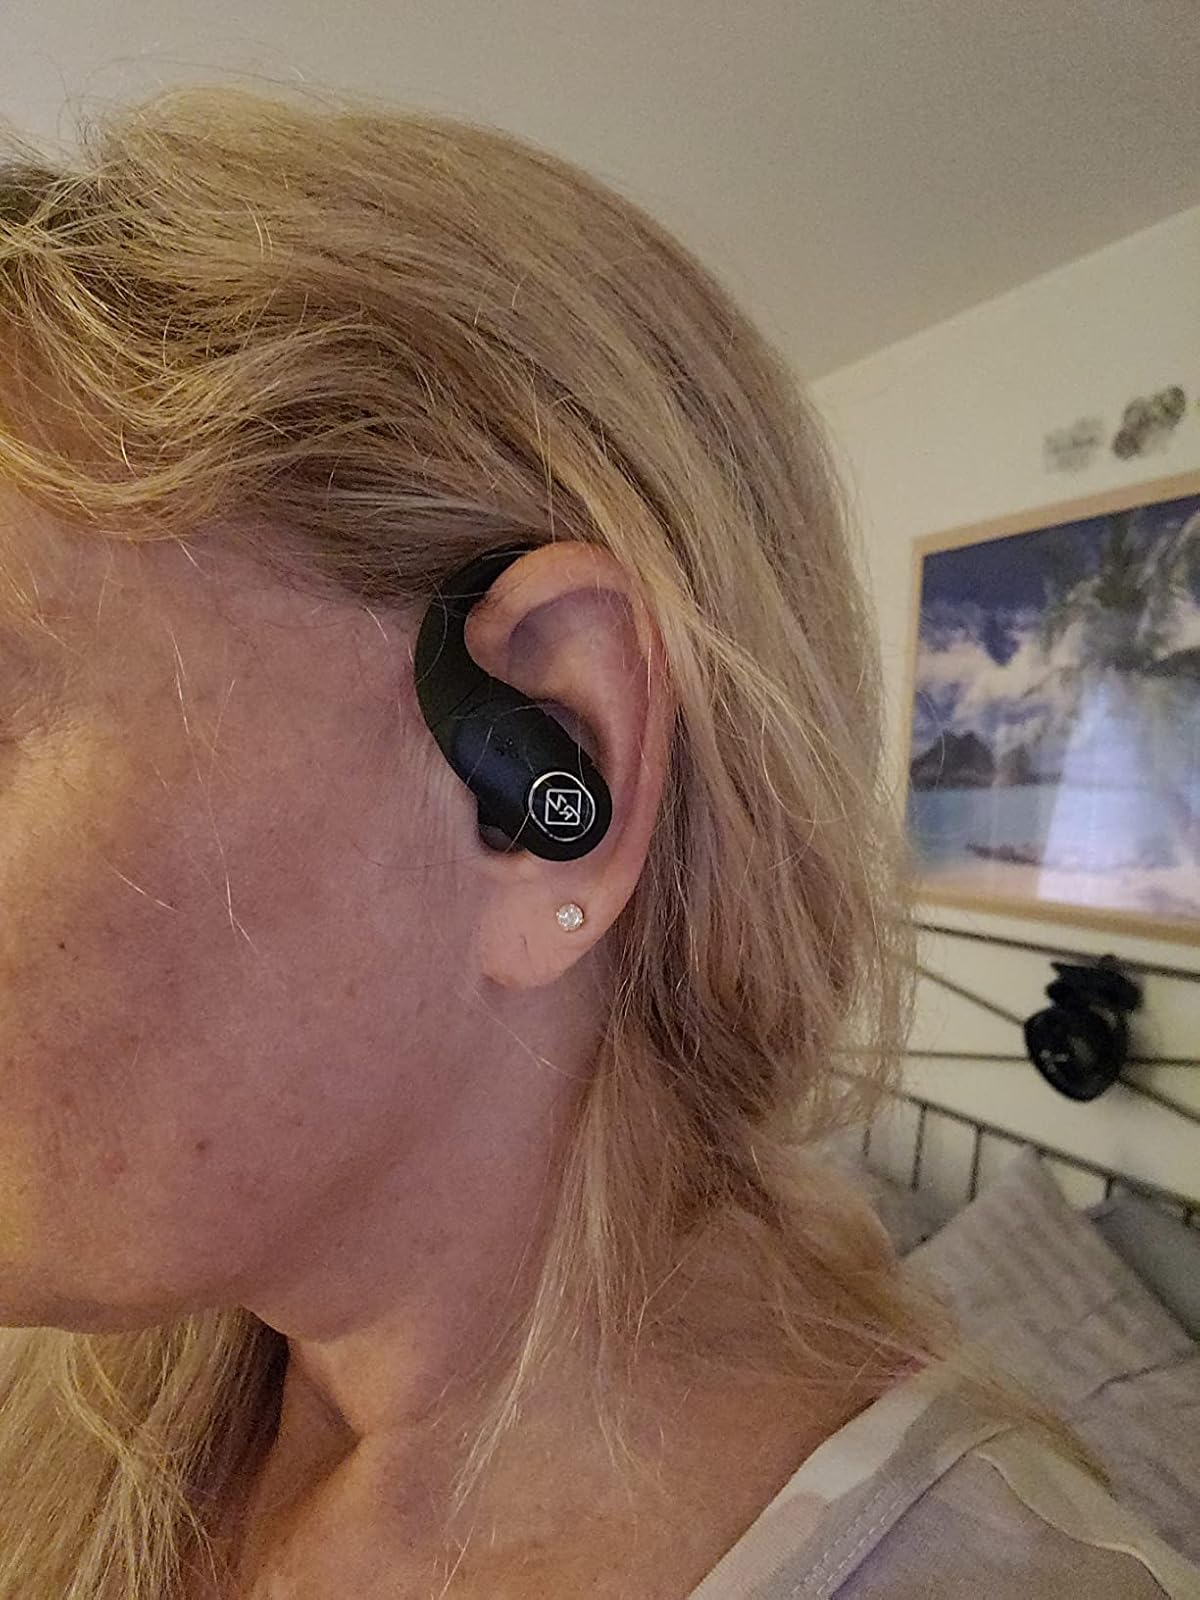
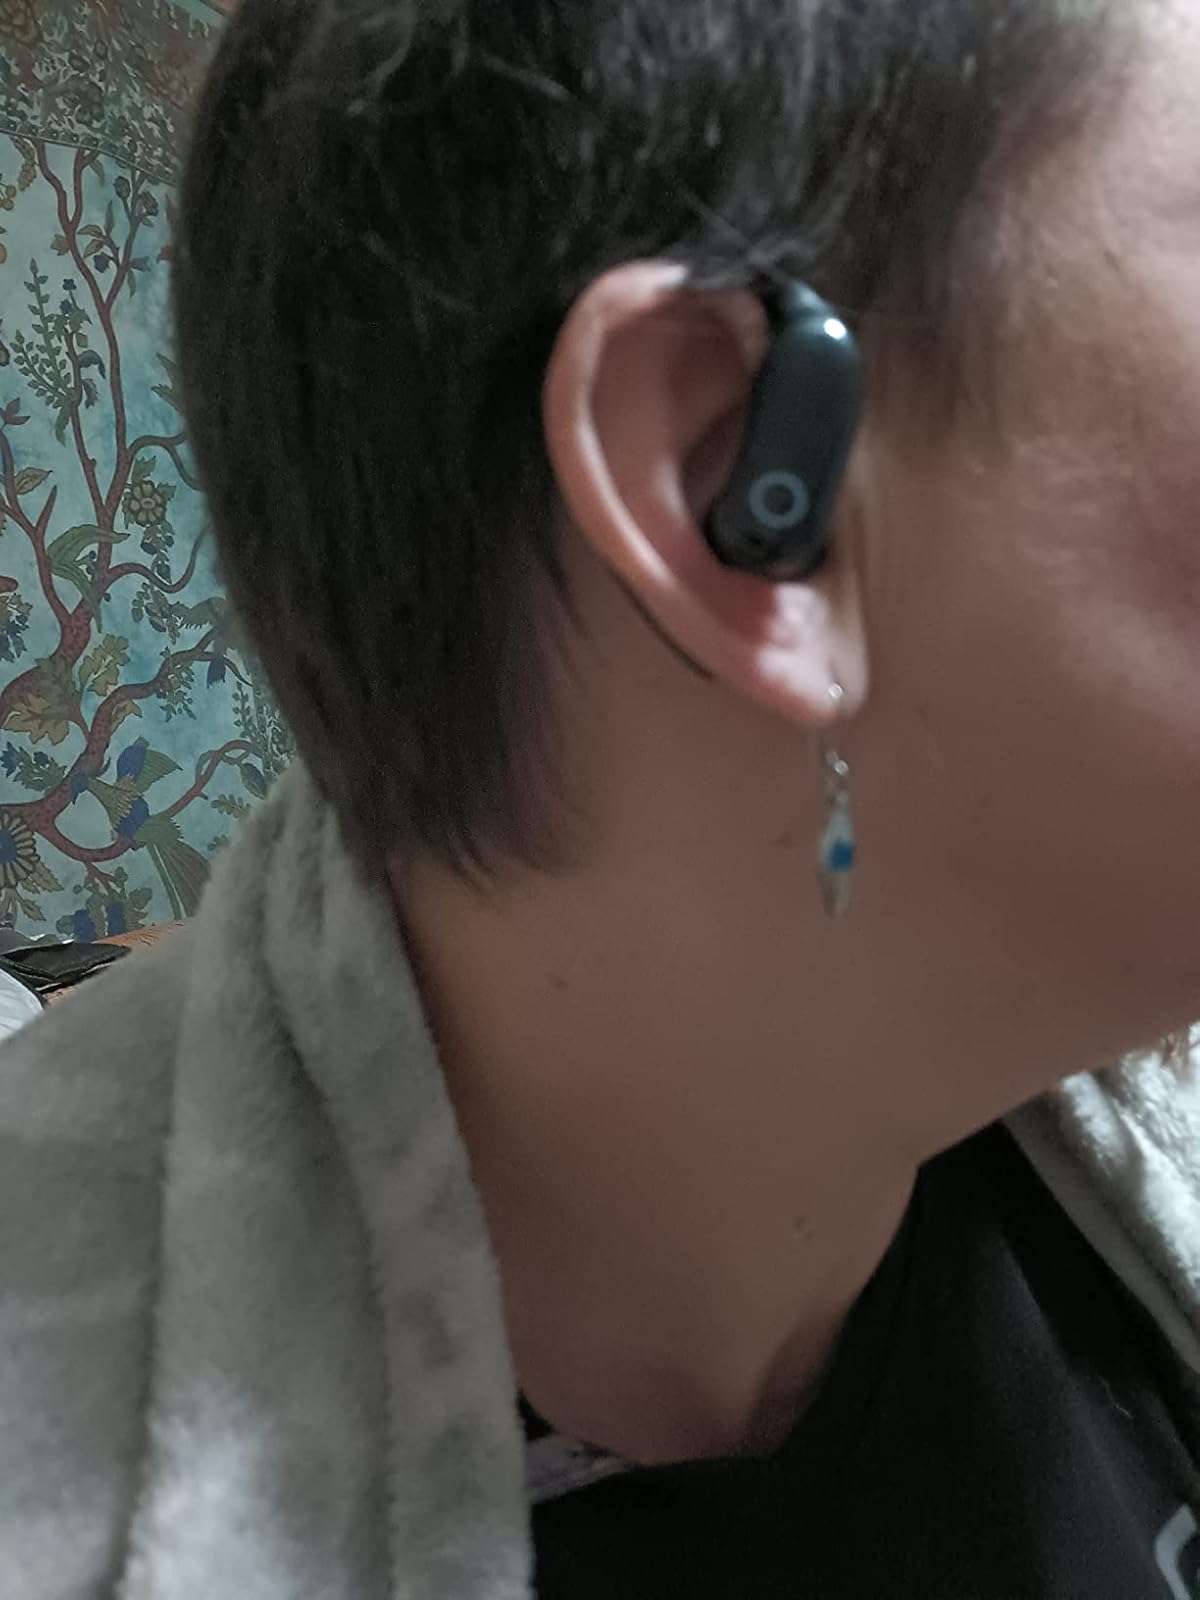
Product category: earbuds
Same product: no